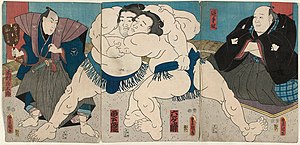
Sport inden for budo i Edo perioden
Sumo. Japansk brydning som konkurrenceform.